Conrad Vorstius

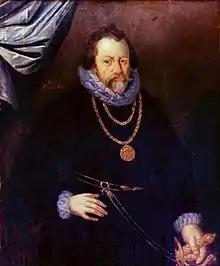
Graf Arnold von Bentheim-Steinfurt (died 1606)

In December 1595 he travelled with two companions to Basel and Geneva, where he attended lectures by Theodore Beza, and earned a considerable reputation for himself. His disputations "De Sacramentis" (Basel, 1595) and "De Causis Salutis" (1595) won him the offer of a position as teacher for 120 crowns a year, with the approval of Beza and of Johann Jakob Grynaeus. Vorstius, however, decided to return to his own country, and went instead to Burgsteinfurt in 1596, in the County of Bentheim where, thanks to a recommendation from Beza and David Pareus, he taught at Graf von Bentheim's "Hohe Schule" for fifteen years. In Burgsteinfurt Vorstius defended the Reformed religion against the Catholic theologian Robert Bellarmine. He also received offers of teaching positions at Saumur and Marburg, but was unable or unwilling to leave the service of the Bentheims.